Dictatorship

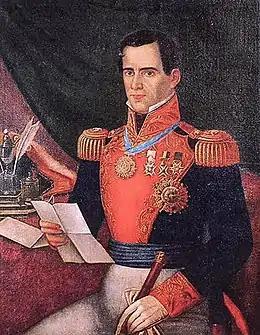
Military dictator Antonio López de Santa Anna wearing a Mexican military uniform

Personalist dictatorships are regimes in which all of the power lies in the hands of a single individual. They differ from other forms of dictatorships in that the dictator has greater access to key political positions and the government's treasury, and they are more commonly subject to the discretion of the dictator. Personalist dictators may be members of the military or leaders of a political party, but neither the military nor the party exercises power independently from the dictator. In personalist dictatorships, the elite corps are usually made up of close friends or family members of the dictator, who typically handpicks these individuals to serve their posts. These dictatorships often emerge either from loosely organized seizures of power, giving the leader opportunity to consolidate power, or from democratically elected leaders in countries with weak institutions, giving the leader opportunity to change the constitution. Personalist dictatorships are more common in Sub-Saharan Africa due to less established institutions in the region. There has been an increase in personalist dictatorships since the end of the Cold War.